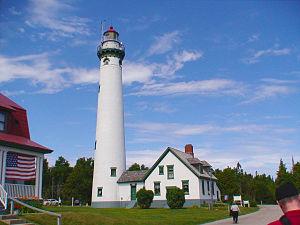
Le nouveau phare de Presque Isle, est un phare de la rive ouest du lac Huron, situé dans le canton de Rogers du Comté de Presque Isle, Michigan. Il a remplacé par le vieux phare de Presque Isle